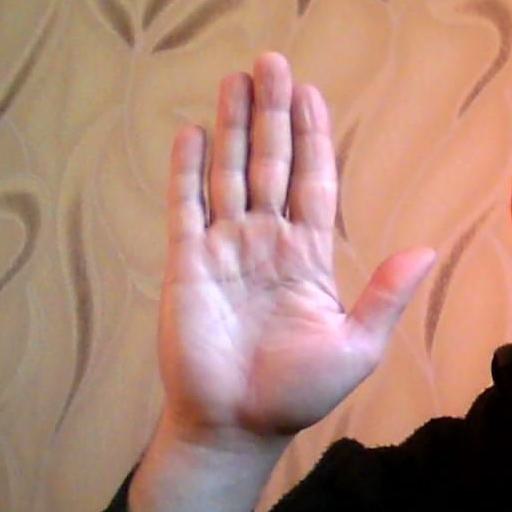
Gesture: stop